Shock diamond

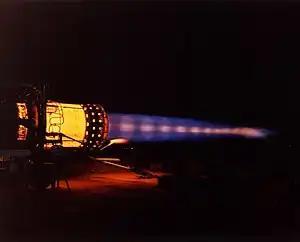
Shock diamonds are the bright areas seen in the exhaust of this statically mounted Pratt & Whitney J58 engine on full afterburner.

Shock diamonds (also known as Mach diamonds or thrust diamonds, and less commonly Mach disks) are a formation of standing wave patterns that appear in the supersonic exhaust plume of an aerospace propulsion system, such as a supersonic jet engine, rocket, ramjet, or scramjet, when it is operated in an atmosphere. The "diamonds" are actually a complex flow field made visible by abrupt changes in local density and pressure as the exhaust passes through a series of standing shock waves and expansion fans. The physicist Ernst Mach was the first to describe a strong shock normal to the direction of fluid flow, the presence of which causes the diamond pattern.